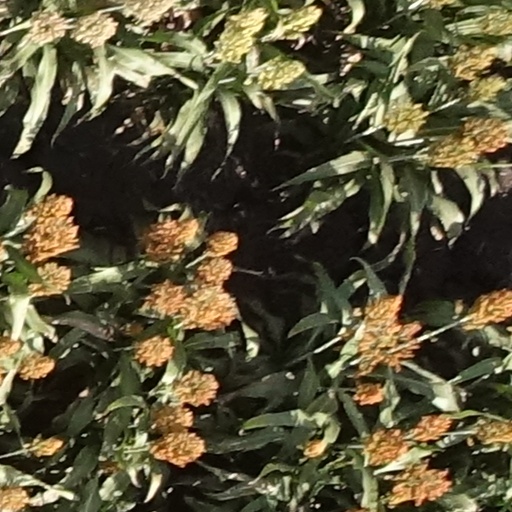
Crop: sorghum